Terminal (film)

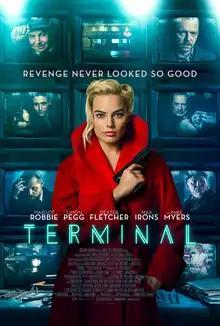
Theatrical release poster

Terminal is a 2018 neo-noir thriller film written and directed by Vaughn Stein. The film stars Margot Robbie alongside an ensemble cast, featuring Simon Pegg, Dexter Fletcher, Max Irons, and Mike Myers. The plot follows the intertwining lives of two assassins, a fatally ill teacher, a custodian, and a waitress, all of whom become part of a murderous plan.